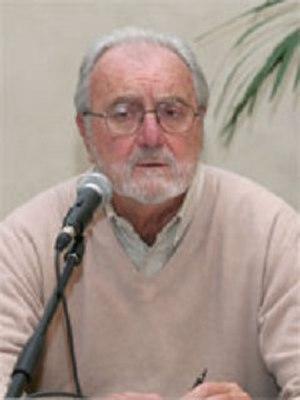
Mario Amendola, né à Recco le 8 décembre 1910 et mort à Rome le 22 décembre 1993, est un scénariste et réalisateur italien.